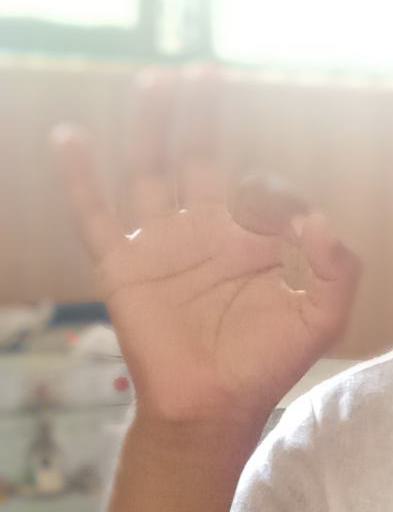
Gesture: ok